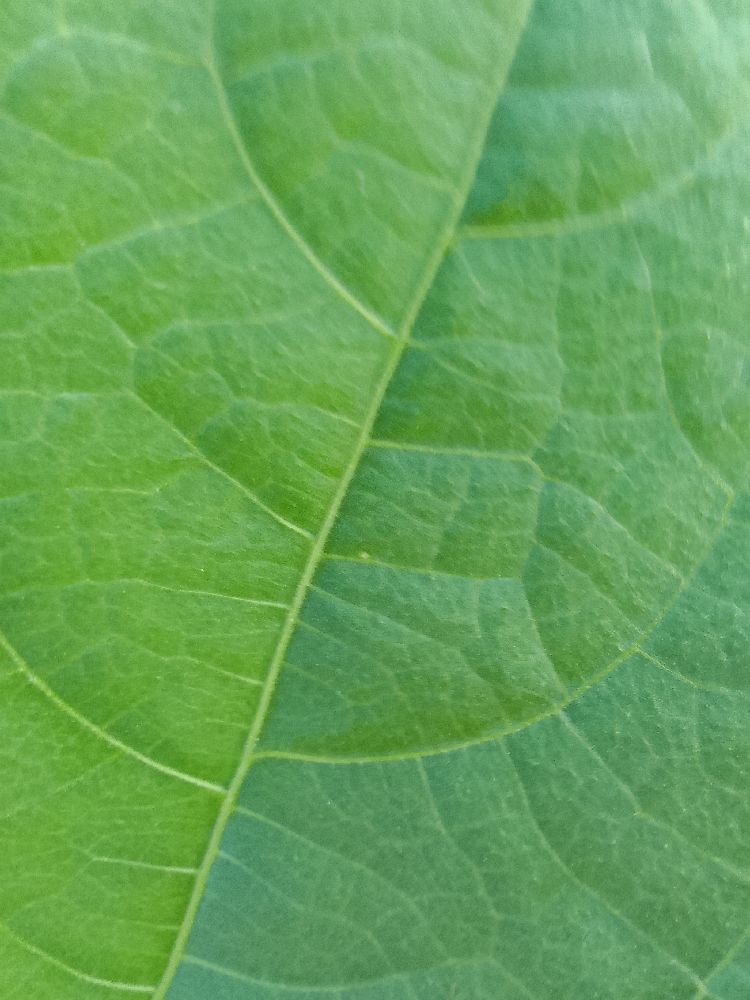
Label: healthy